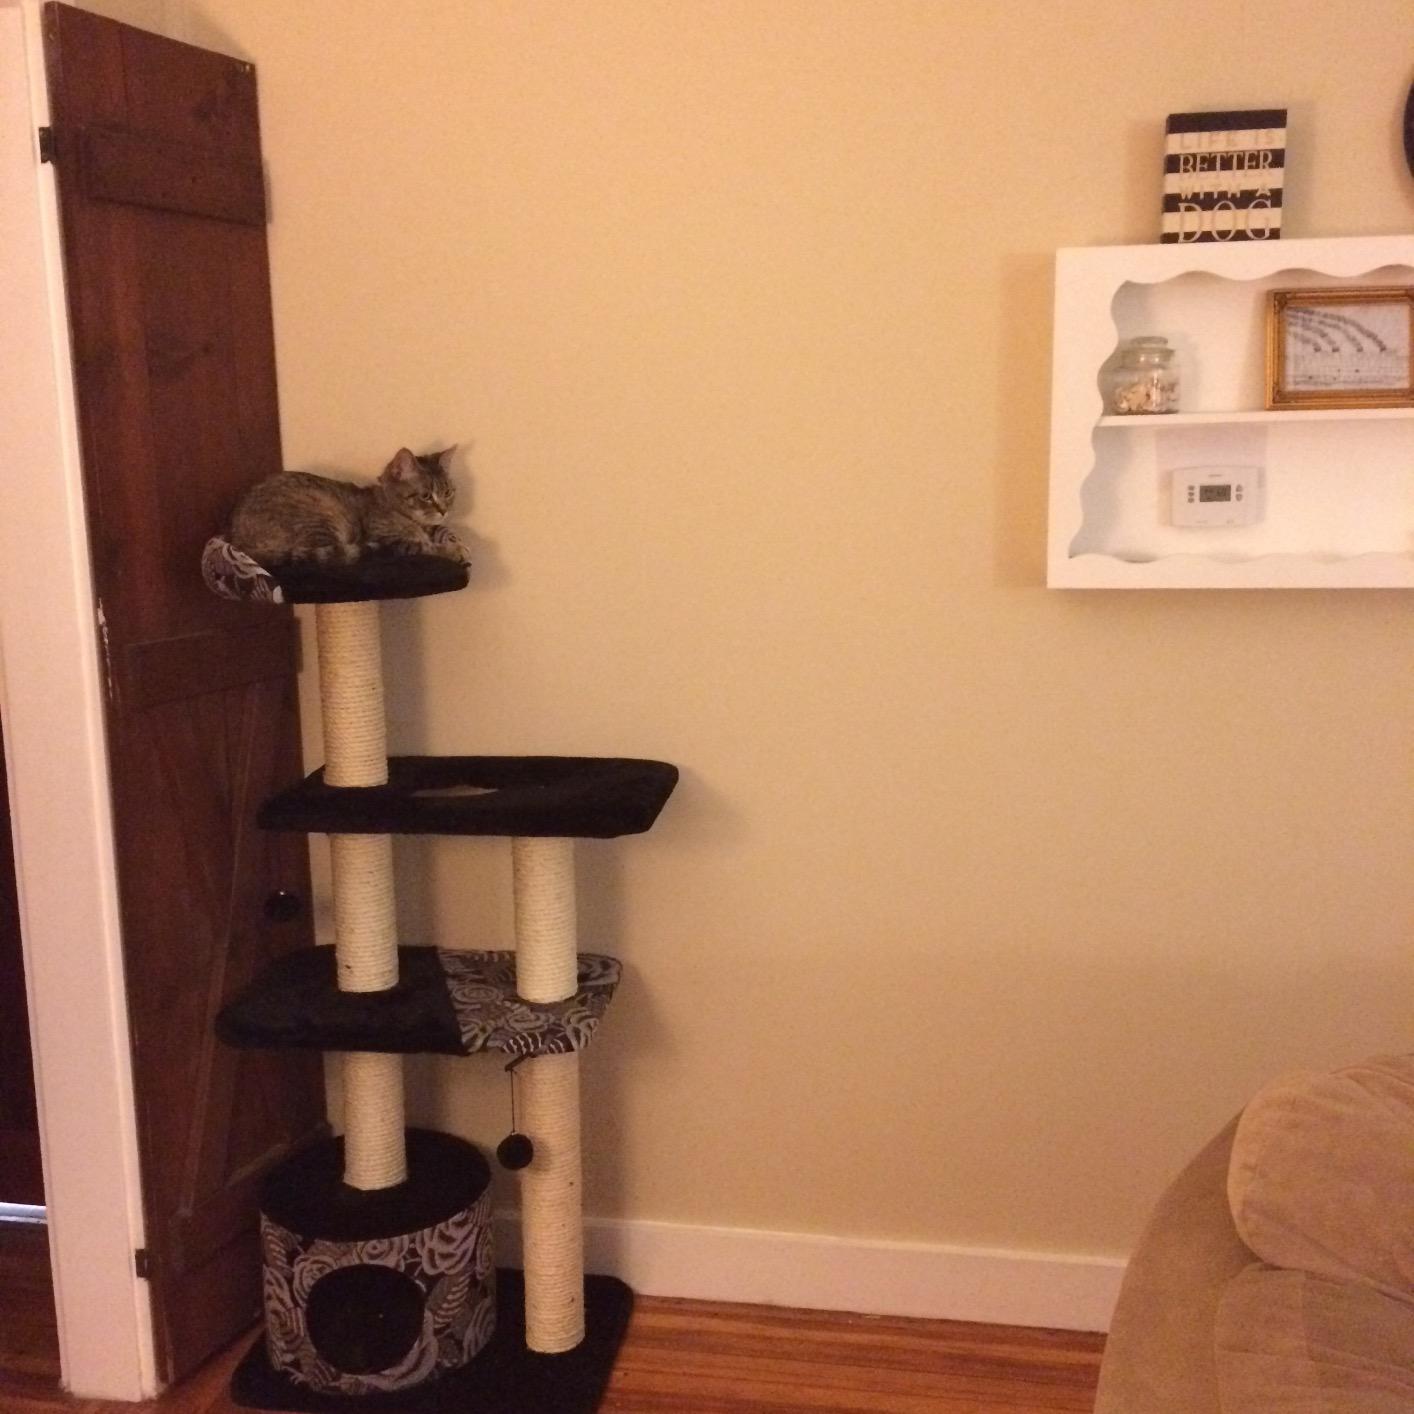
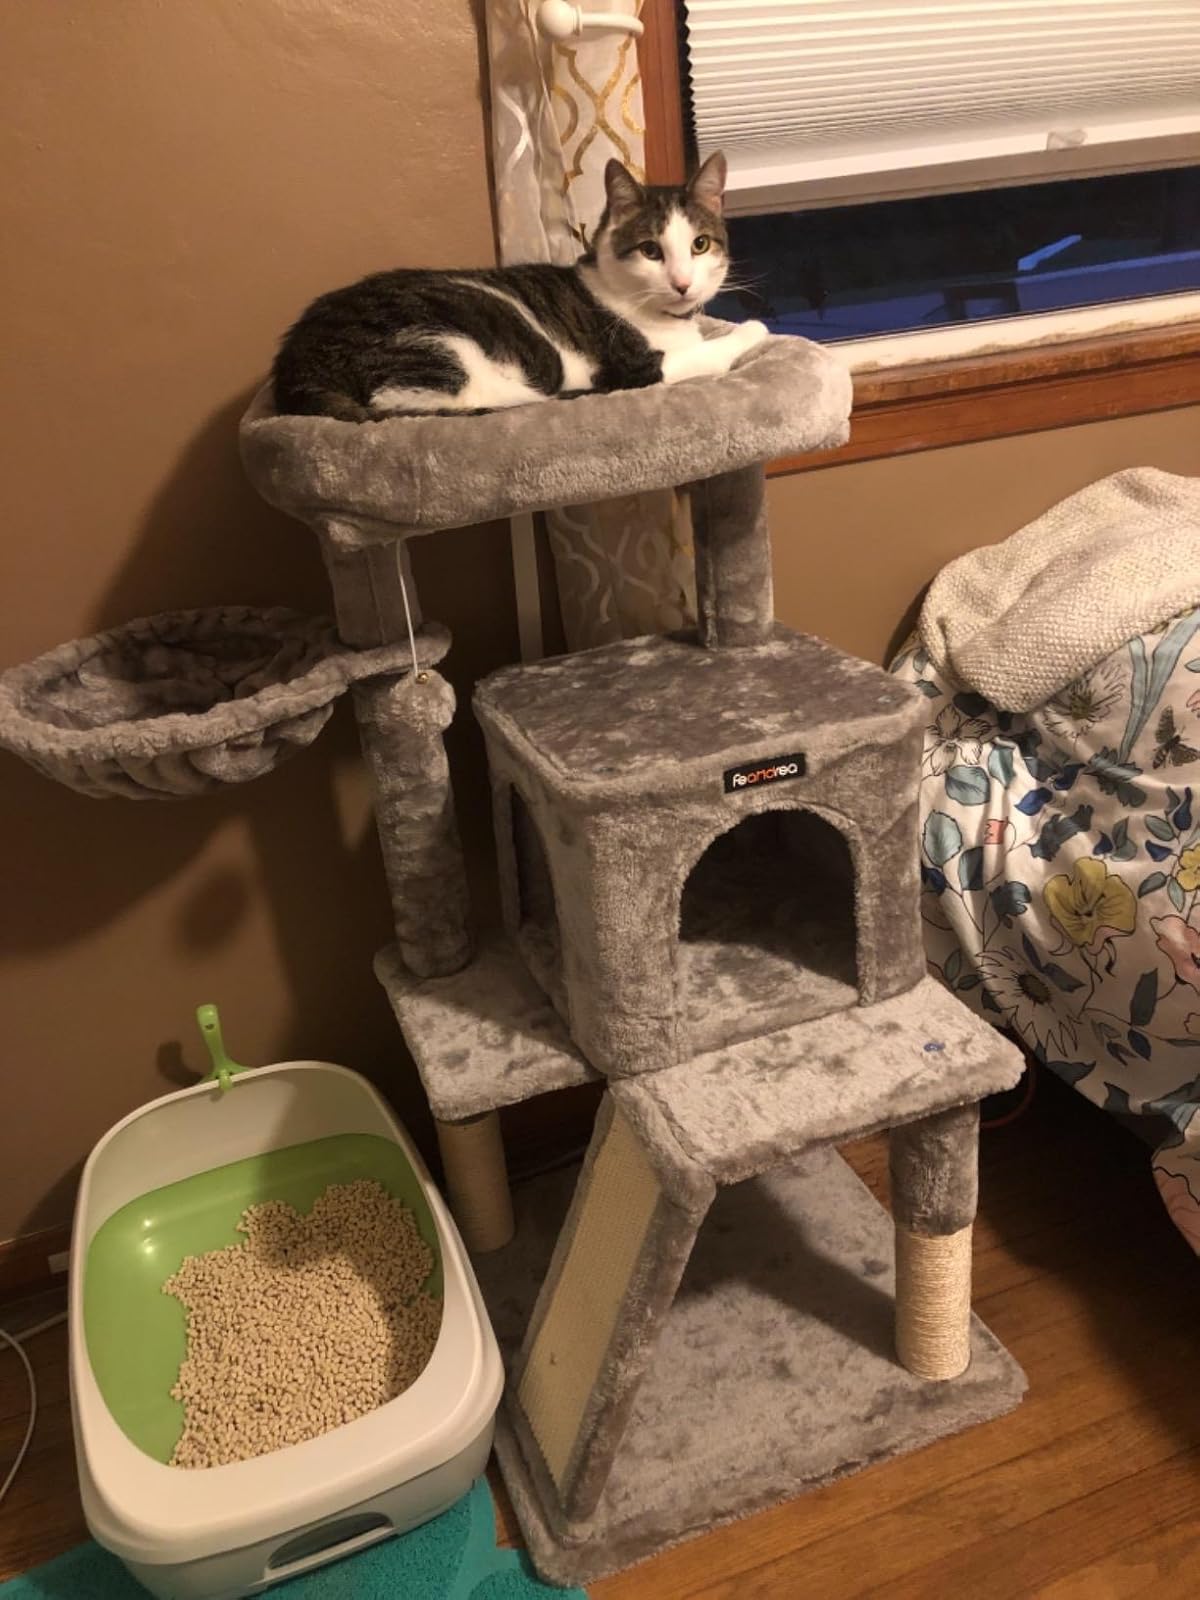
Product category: items_cat tree
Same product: no